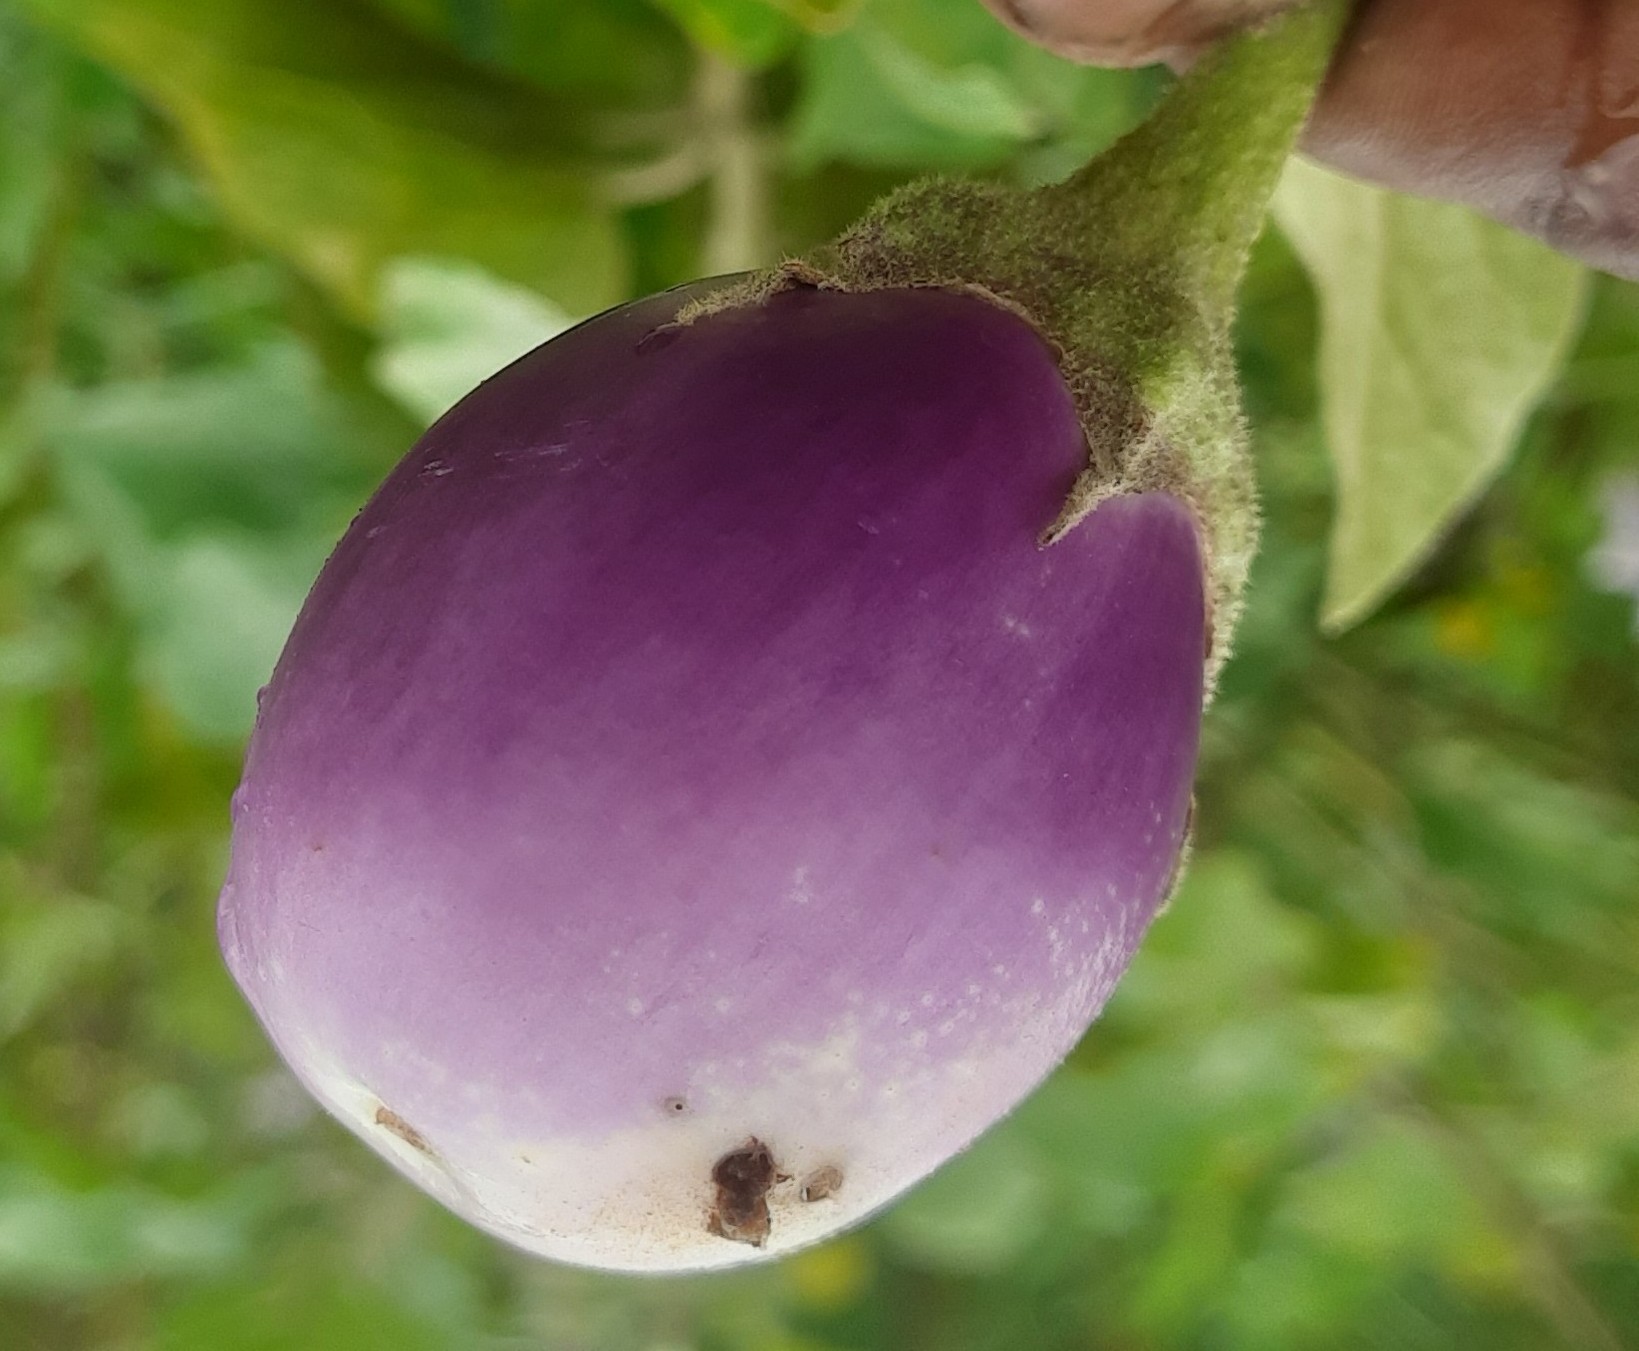
Label: Shoot and Fruit Borer